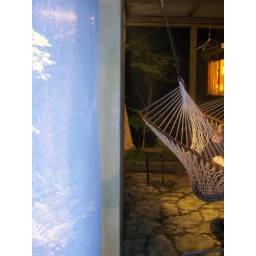
labor day weekend at the lake house in bridgman, michigan with 17 of our closest friends :D